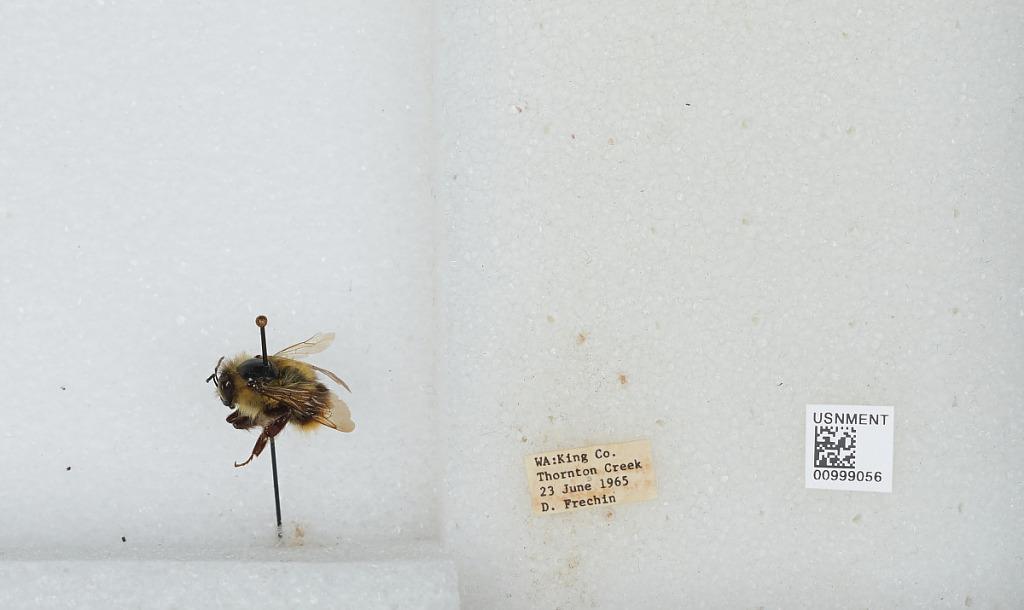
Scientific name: Bombus (Pyrobombus) mixtus Cresson
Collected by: D. Frechin
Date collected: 1965-6-23
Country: United States
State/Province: Washington
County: King
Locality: Thornton Creek
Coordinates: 47.7031, -122.309